A Lizard in a Woman's Skin

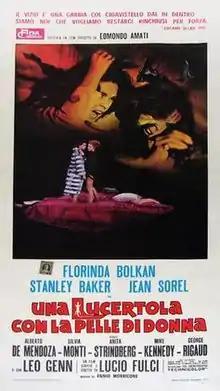
Italian theatrical release poster

A Lizard in a Woman's Skin is a 1971 "giallo" film co-written and directed by Lucio Fulci and produced by Edmondo Amati and Robert Dorfmann. It stars Florinda Bolkan, Stanley Baker, Jean Sorel, Alberto de Mendoza, Silvia Monti, Anita Strindberg, Mike Kennedy, George Rigaud and Leo Genn. The film is an Italian-Spanish-French co-production.